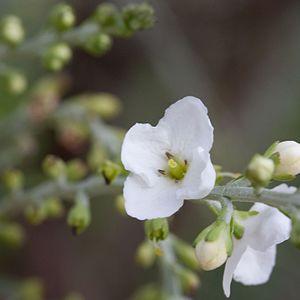
Fleurs de Gomphostigma virgatum - Jardin des Plantes - Paris - France
Gomphostigma virgatum est une espèce de plantes de la famille des Scrofulariacées originaire du sud de l'Afrique.